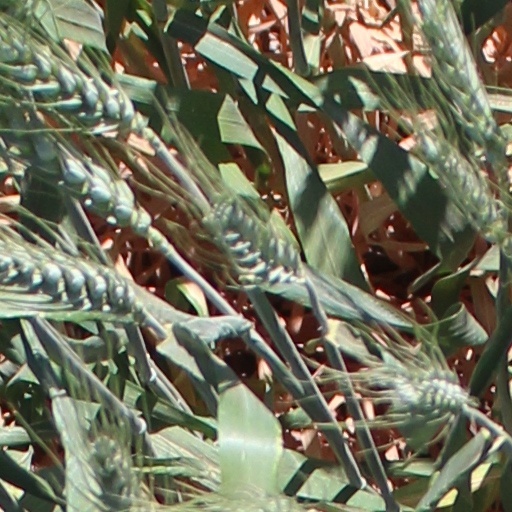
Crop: wheat